Natesan Rangabashyam

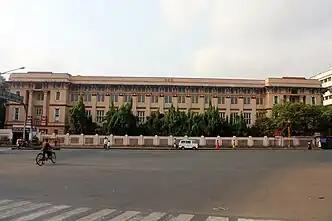
Madras Medical College.

Rangabashyam was born on 5 November 1936 in Chennai, in the south Indian state of Tamil Nadu to Natesan-Vittobai couple. After graduating in science from Loyola College, Chennai, he continued his studies in medicine at Madras Medical College from where he obtained the degree of MBBS in 1957. Later, he joined the Royal College of Surgeons of England but subsequently moved to the Royal College of Surgeons of Edinburgh where he completed the primary surgeon's course. This was followed by a short stint at the Royal Alexandra Hospital, Rhyl as a medical officer where he trained under Ivor Lewis and Owen Daniels, known surgical gastroenterologists. After securing his FRCS from the Royal College of Surgeons of Edinburgh, he worked for brief periods at Western General Hospital, Royal Alexandra Hospital and St Mark's Hospital.